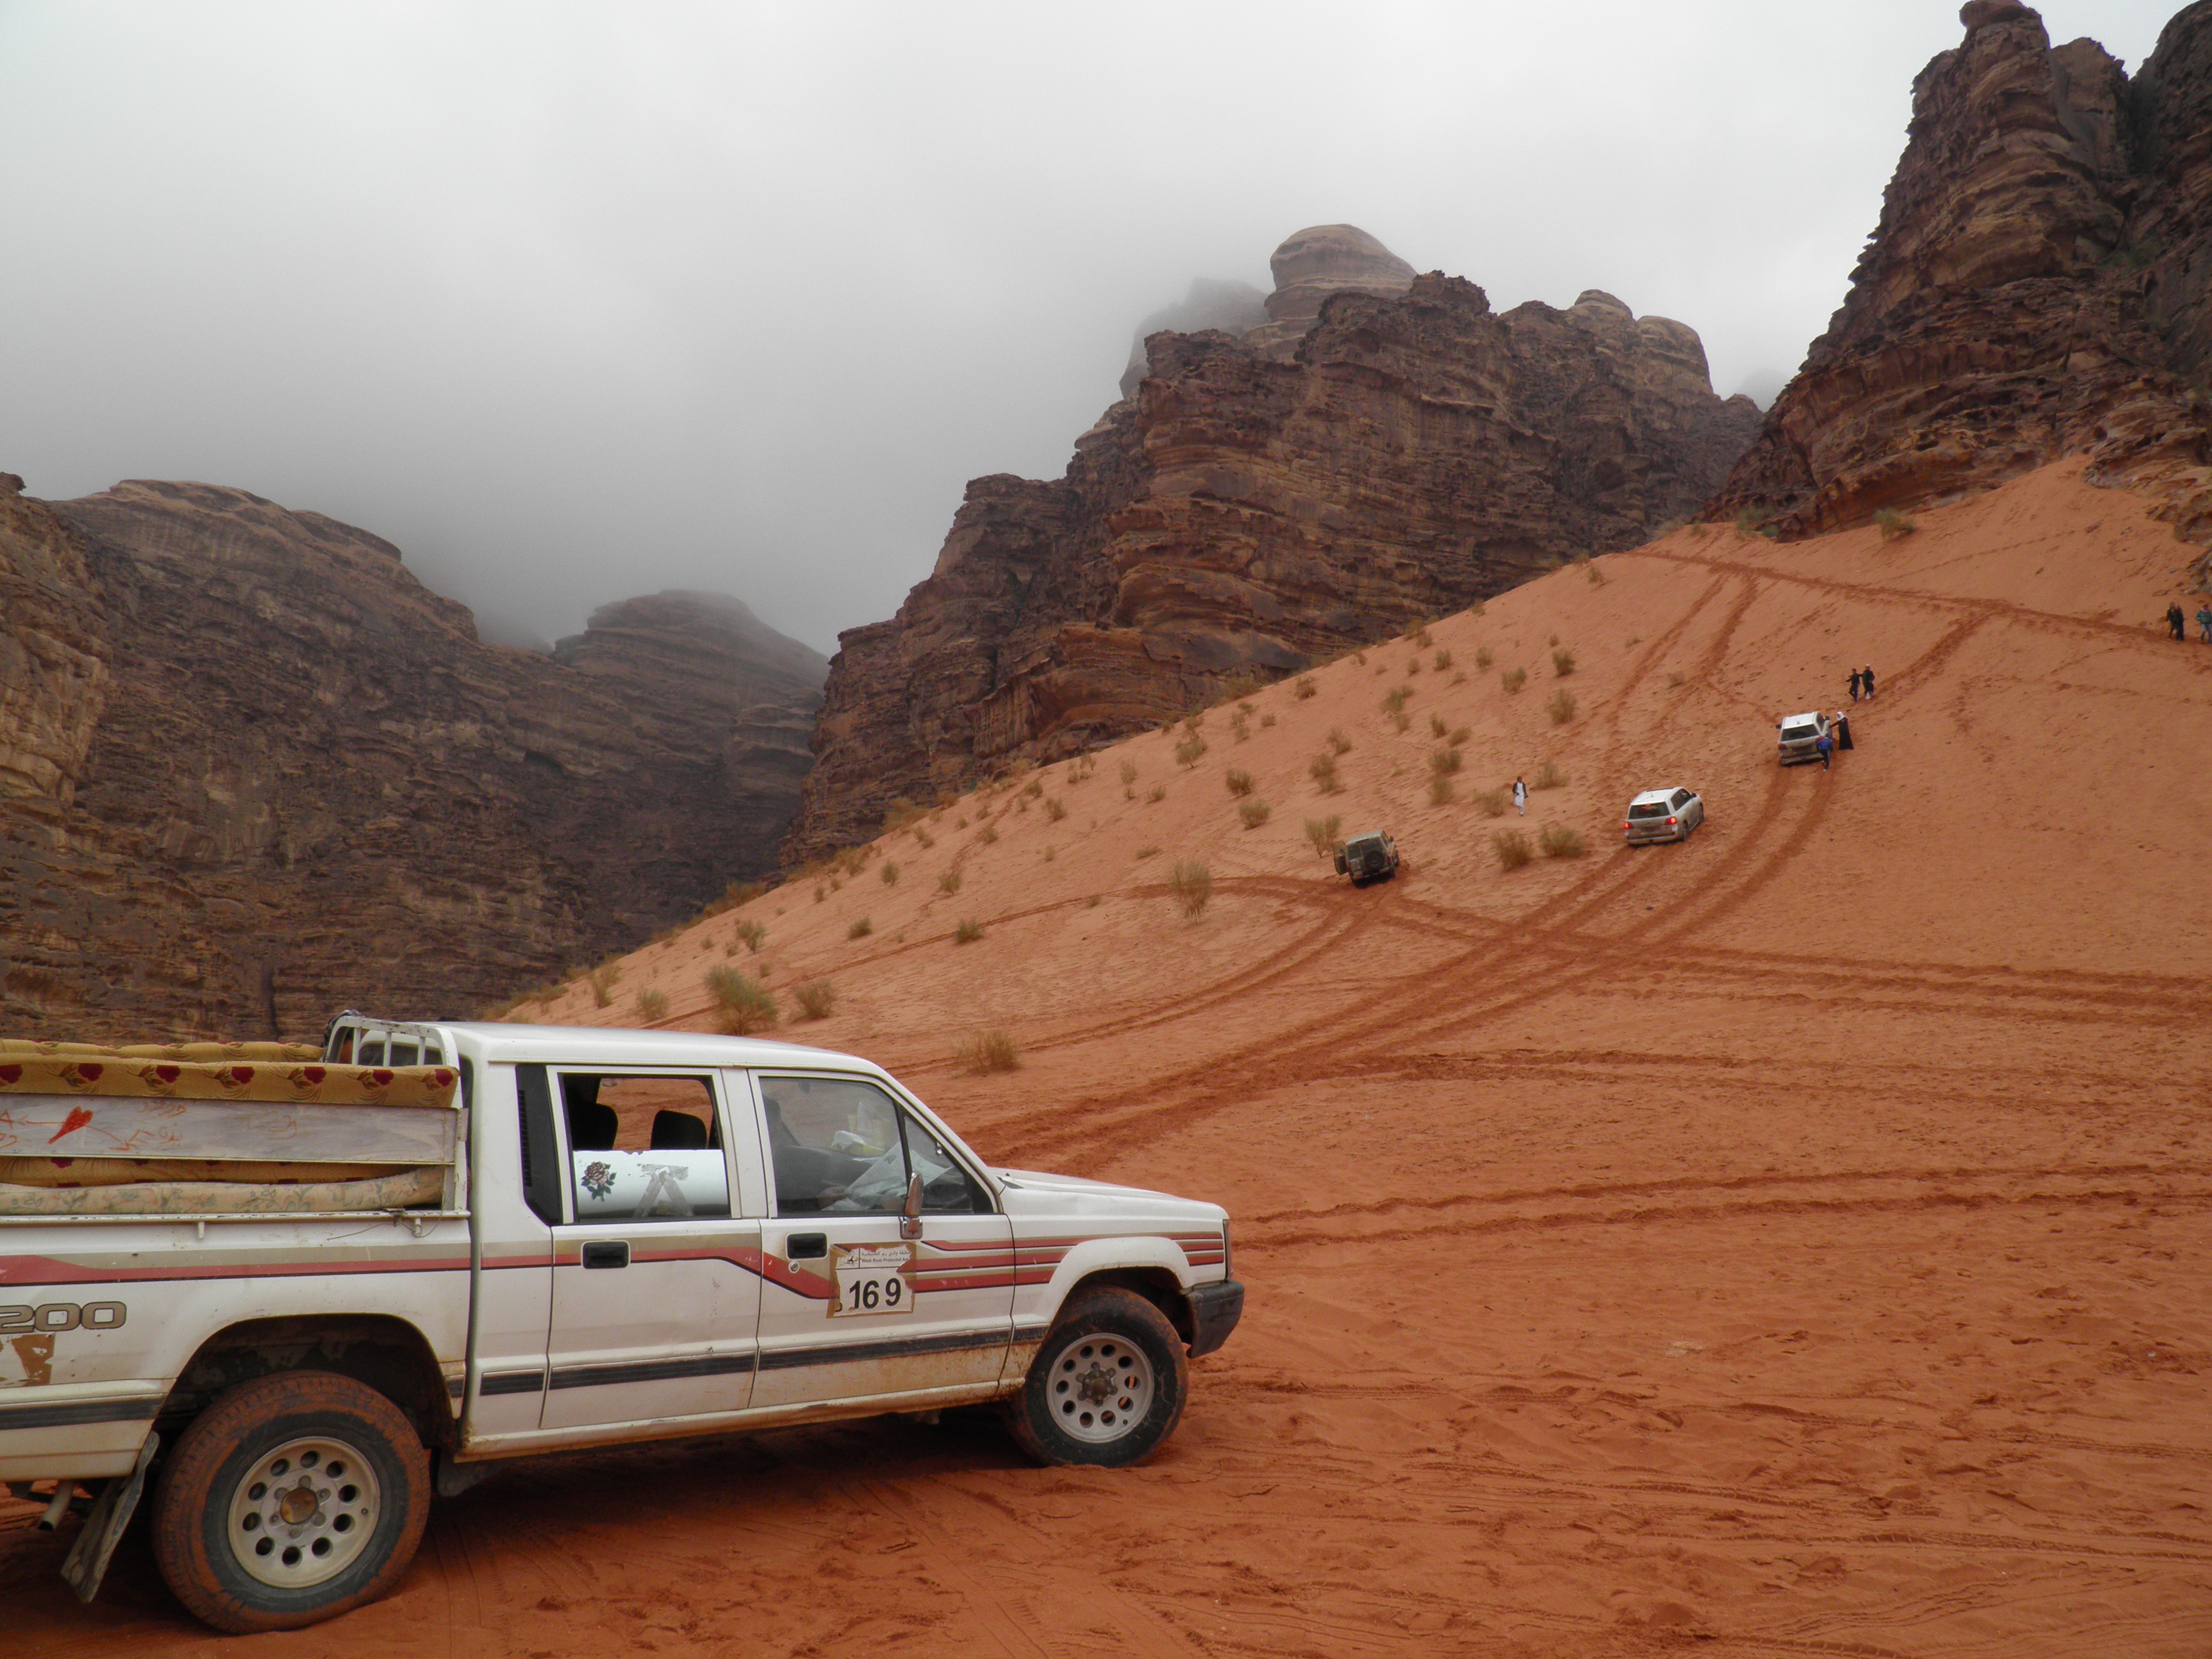
landscape, sand, car, desert, jeep, vehicle, jordan, road trip, tourist attraction, wadi, landform, wadi rum, the valley of the moon, automobile make, natural environment, off roading